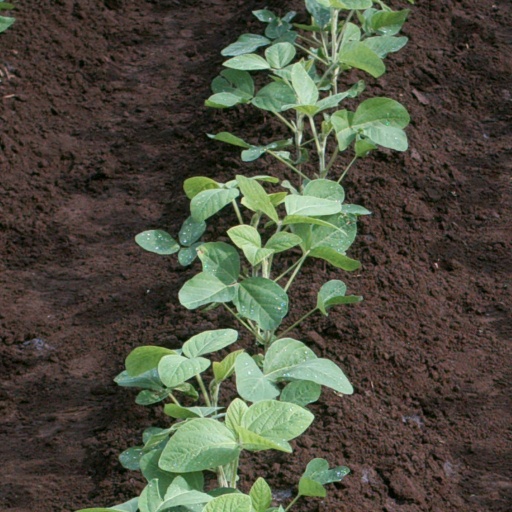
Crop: soybean